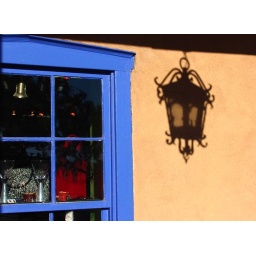
Shadow of a lamp on the wall of a storefront in Old Mesilla near Las Cruces, New Mexico